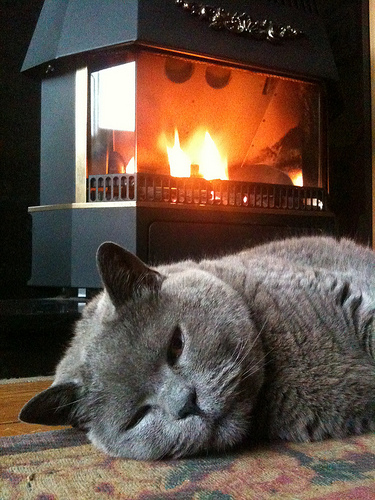
Animal: cat
Breed: british_shorthair